Nathalie Lieven

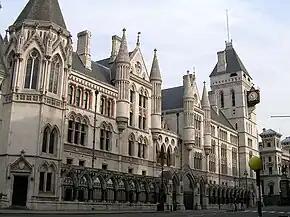
The Royal Courts of Justice

In June 2019, on the application of a National Health Service Trust in charge of an ante-natal clinic, Mrs Justice Lieven made an order in the Court of Protection for a pregnant Nigerian woman with learning difficulties to have a forced abortion against her wishes, on the grounds that it was in her best interests. She said she was not sure the woman understood what having a baby meant and that "she would like to have a baby in the same way she would like to have a nice doll". However, the woman's mother, represented by John McKendrick QC, appealed successfully against this decision to the Court of Appeal. The order was overturned by Lady Justice King, Lord Justice McCombe, and Lord Justice Jackson, with King explaining that "In the end, the evidence taken as a whole was simply not sufficient to justify the profound invasion of AB’s rights represented by the non-consensual termination of this advanced pregnancy."